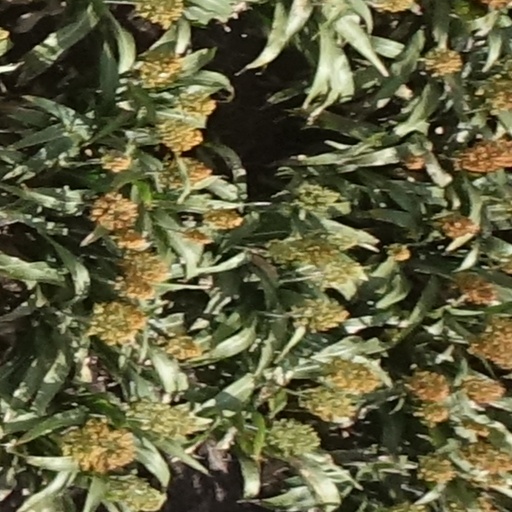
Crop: sorghum